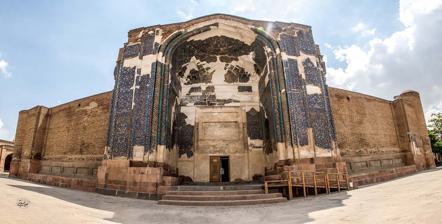
Building: Blue Mosque, Tabriz
Country: Iran
Year built: 1465
15th-century Qara Qoyunlu-era mosque in northwestern Iran For other uses, see Blue Mosque (disambiguation) . The Blue Mosque of Tabriz Religion Affiliation Islam Province East Azerbaijan province Location Location Tabriz , Iran Municipality Tabriz County Shown within Iran Geographic coordinates 38°04′24.91″N 46°18′03.88″E / 38.0735861°N 46.3010778°E / 38.0735861; 46.3010778 Architecture Type Mosque Completed 1465 The Blue Mosque as it stood in 1840 ( Pascal Coste ) exterior view of Blue Mosque, Tabriz The Blue Mosque ( Persian : مسجد کبود , romanized : Masjed-e Kabūd ) is a historic mosque in Tabriz , Iran . The construction of the Blue Mosque, also known as Masjed-e Moẓaffariya, started during the rule of the Qarā Qoyunlu dynasty (1351–1469) and was completed in 1465 during the reign of the Āq Qoyunlu The famous Blue Mosque is widely recognized as the last remaining example of Turkmen architectural and decorative styles in the city. The features of Blue Mosque prompted the scholars to explore the innovative features of Tabriz's ceramic tile craftsmanship—highlighting its distinctive "blue-and-white" patterns, lusterware, and gilded cobalt tiles, which for a considerable time were recognized as the sole known example of their kind. vault corridors of the Blue Mosque, Tabriz The mosque was severely damaged in an earthquake in 1780 , leaving only the iwan (entrance hall). Reconstruction began in 1973 by Reza Memaran Benam under the supervision of Iranian Ministry of Culture . However, it is still incomplete. Interior view of the main hall of the Blue Mosque History Plan of the Blue Mosque reconstruction. The Blue Mosque was a part of the Moẓaffariya architectural complex, which was established through the endowment of Ḵātun Jān Begom (d. 1469), the wife of Jahānšāh , who was the ruler of the Qarā Qoyunlu dynasty(1439–1467). The complex included various structures like a Sufi convent, an underground canal, gardens, a madrasa , bathhouses and mausoleum. Today only the mosque and part of the mausoleum remain. A few years later, Jahānšāh and his Qarā Qoyunlu were toppled by Uzun Hassan of the Āq Qoyunlu , and Tabriz was taken. Construction of the Blue Mosque was still ongoing when the Āq Qoyunlu seized Tabriz. After the deaths of Jahānšāh and Ḵātun Jān Begom, their daughter Ṣāleha Ḵātun continued overseeing the work. Under the Āq Qoyunlu ruler Uzun Hasan , from 1478 to 1490, the mausoleum's cupola and main structures were completed. Though the mausoleum was never completed, when the Safavids assumed control over Tabriz and made it their capital, the Blue Mosque itself served the new rulers as a mosque during the first half of the 16th century. In 1514, after the Safavids were defeated at the decisive Battle of Chaldiran , the Ottomans occupied and looted Tabriz, including the Blue Mosque. Aube notes that at least eight carpets were looted by the Turks and taken to Istanbul . Aube notes that even though it is not known whether the Turks attacked the structure itself during the capture and occupation of the Blue Mosque, several earthquakes did damage the building between the 16th and 18th centuries. It was especially severely damaged by the earthquake of 1780 . However, in the 17th century, the Blue Mosque was already reportedly "completely destroyed and abandoned". In the 19th century, the local people of Tabriz looted the building's ruins. In the 20th century, during the Pahlavi era, the mosque was finally rebuilt. Building structure "The Blue Mosque is renowned for its exquisite tilework. The interior of the dome chamber facing the qibla is clad in dark-blue hexagonal tiles with stenciled gilding, a decorative richness unmatched until the later construction of the mosque of Shaikh Loṭf-Allāh in Isfahan . The mosque features a rich array of building materials and decorative techniques, including a foundation of stone supporting structures of fired bricks, entirely adorned with tiles and decorated fired brick panels The use of alabaster for the mausoleum 's dado and the meḥrābs adds to the mosque's aesthetic grandeur. Its unique T-shaped floor plan and towering minarets reflect Ottoman architectural styles, hinting at the exchange of artistic techniques between the Ottoman Empire and the Qara Qoyunlu dynasty. The architectural brilliance of the Blue Mosque influenced many buildings from the same era. This influence is reflected in the Uzun Hasan Mosque, built by the succeeding ruler Uzun Hasan after he took control of the region. Both the Blue Mosque and the Uzun Hasan Mosque share distinctive decorative features, such as elegant mihrabs adorned with alabaster slabs, sculpted stone inscriptions above the dadoes, and extensive use of hexagonal cobalt and gilded tiles covering the walls and inner cupolas ." The mosque was a multipurpose complex with a large dome surrounded by passageways and a smaller domed mosque, possibly with a vault underneath. Its design is similar to famous mausoleums like the ʿ Is̲h̲rat-k̲h̲āna in Samarqand, showing a style of detailed mausoleum architecture common in places like Ḳumm and Māzandarān . Calligraphy The Kufic , and Thuluth scripts, the arabesque patterns, and the choramatic compositions of these facades, were created by Nematollah-ben-Mohammad-ol-Bavab , the calligrapher. Photo gallery The Blue Mosque's entrance, in a snowy day. Entrance Inside One of the inner doors. Entrance (night) The Blue Mosque in 1969 Interior (night) Interior (night) Interior (night) Tomb of Jahan Shah within the southern part of the mosque. The Blue mosque before reconstruction. Ruins of the Blue Mosque, Eugène Flandin , 1841. A 19th century sketch of the Blue Mosque. Painting of the Blue Mosque by a French tourist, Jules Laurens , 1872. Remnants of the original tiling that were broken in earthquake, on show in the southern shabistan of the Blue Mosque. Tiles on one of the walls in Blue mosque. Panoramic view of the entrance to the Blue Mosque from street. See also List of mosques in Iran Khaqani Park Iranian architecture History of Persian domes References